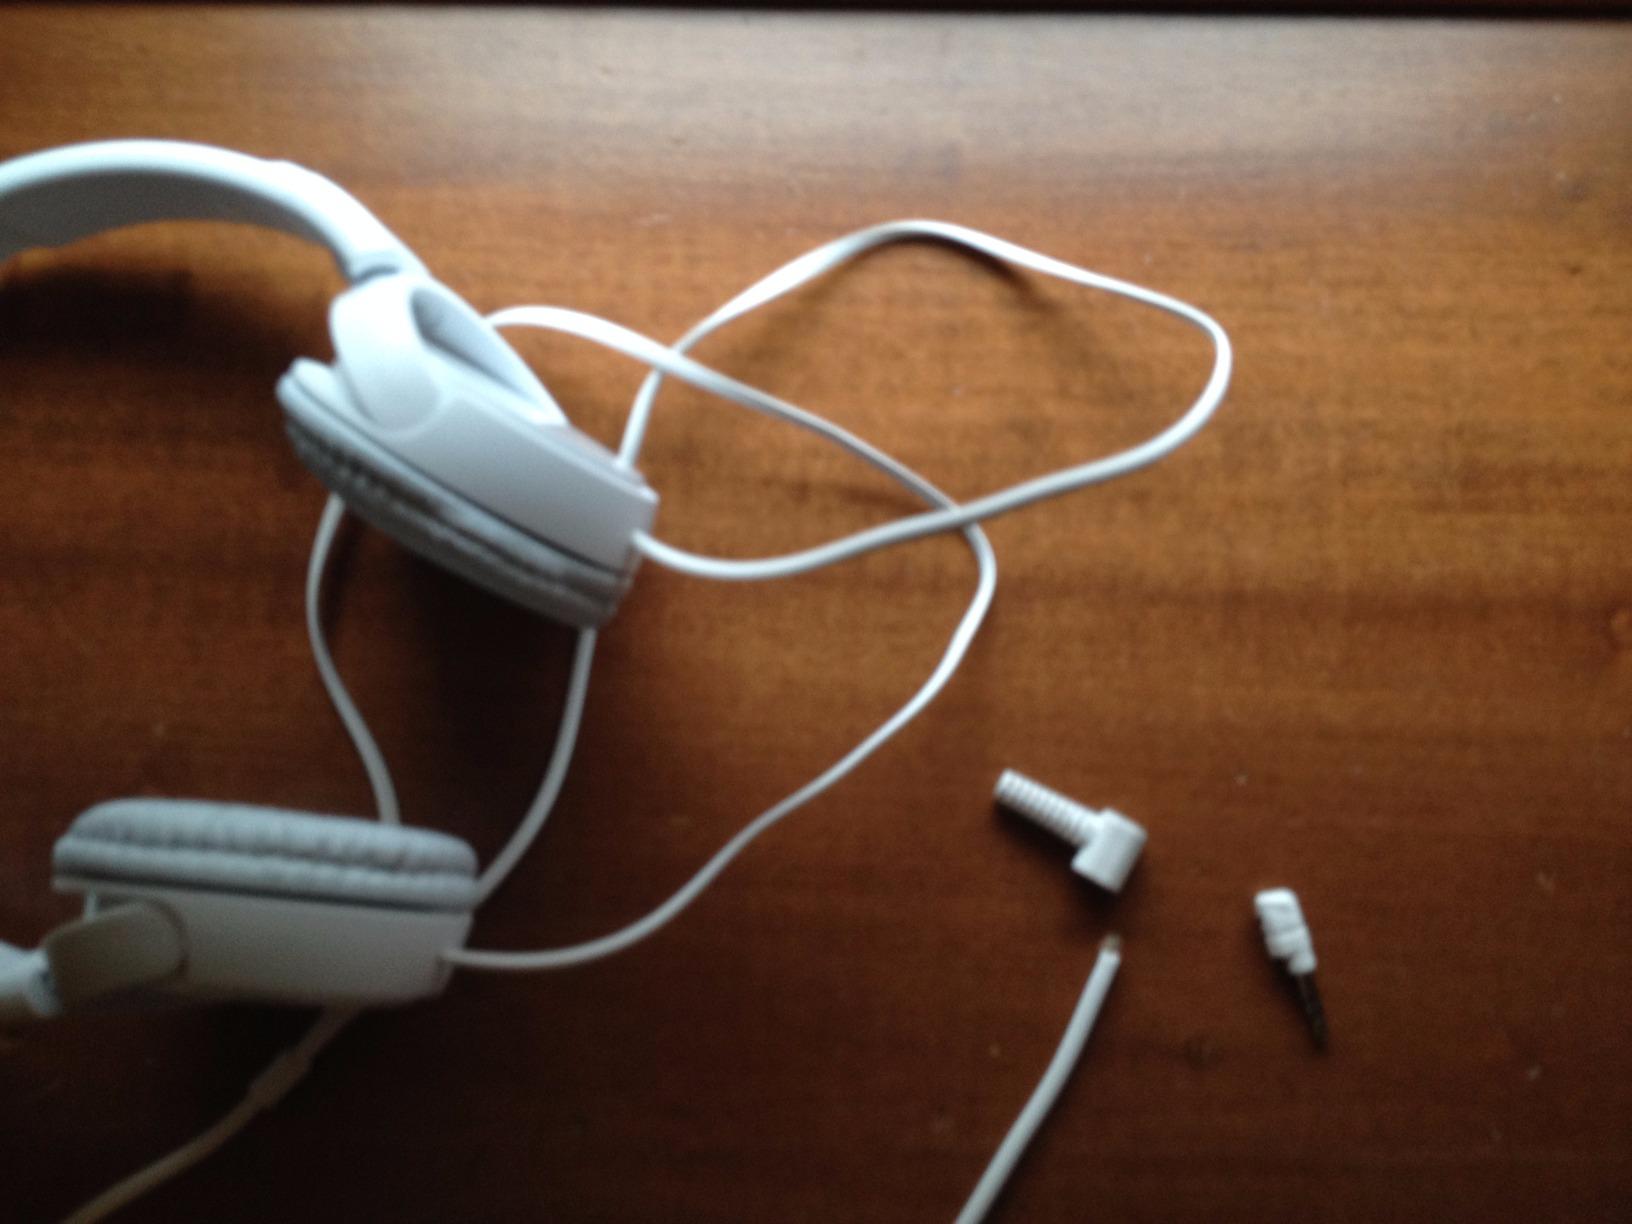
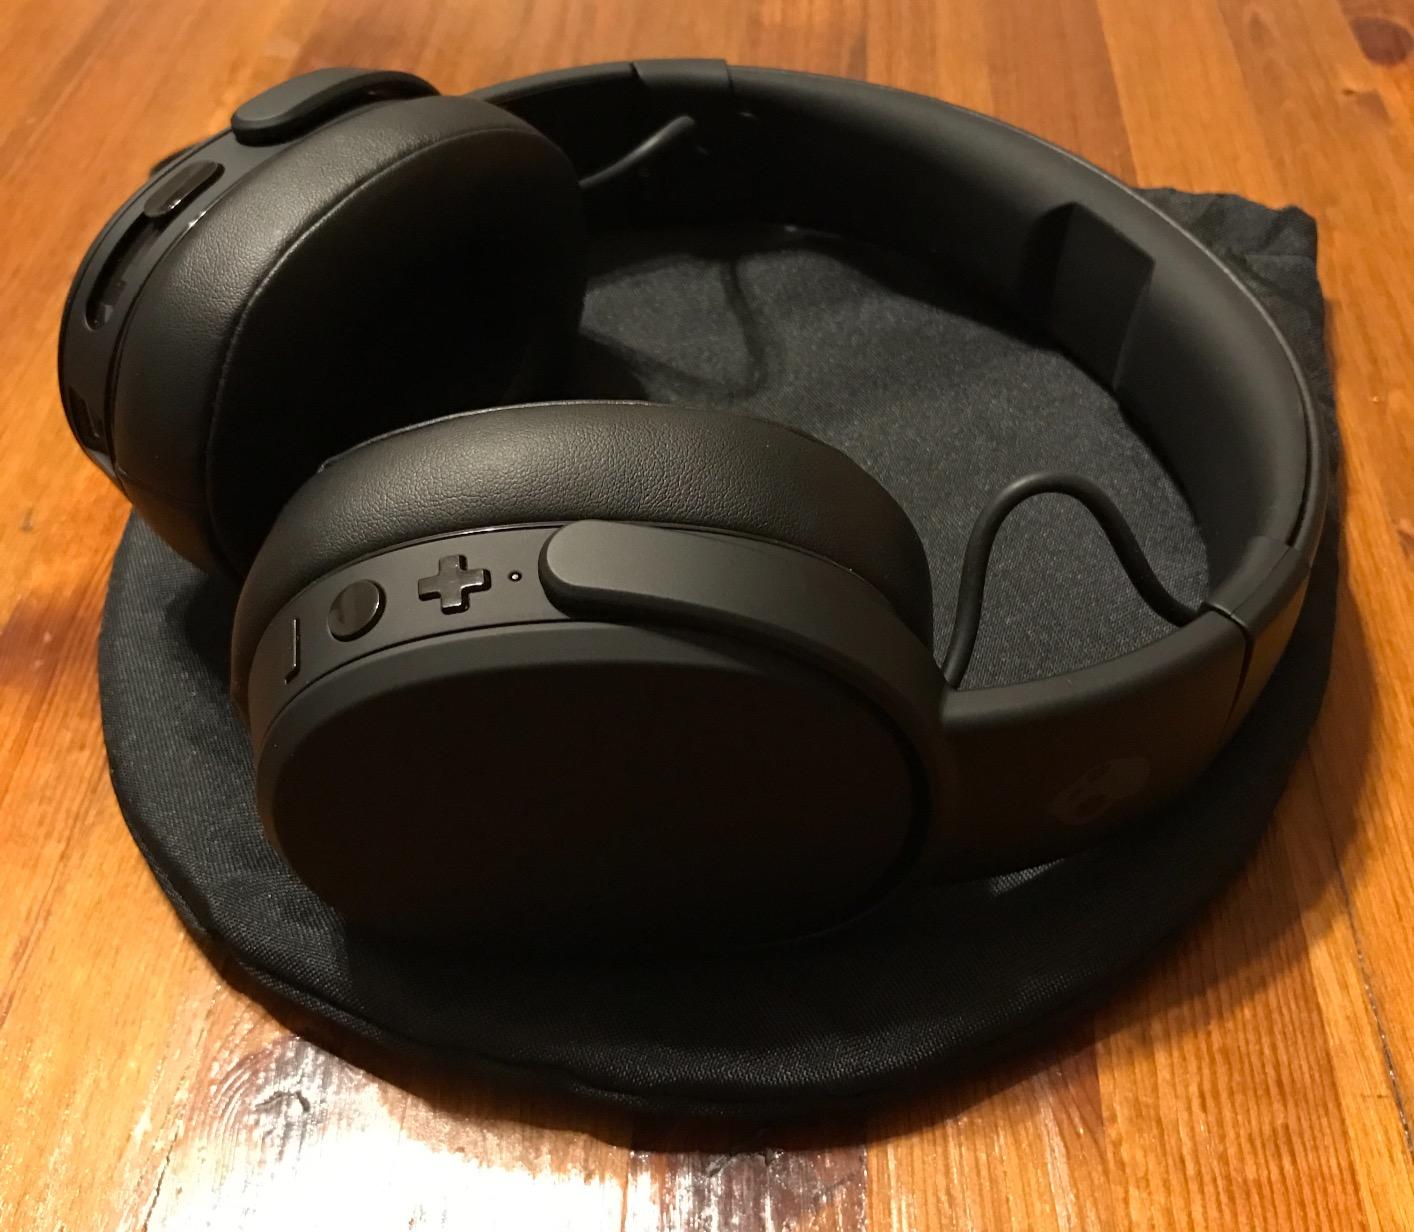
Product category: headphones
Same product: no